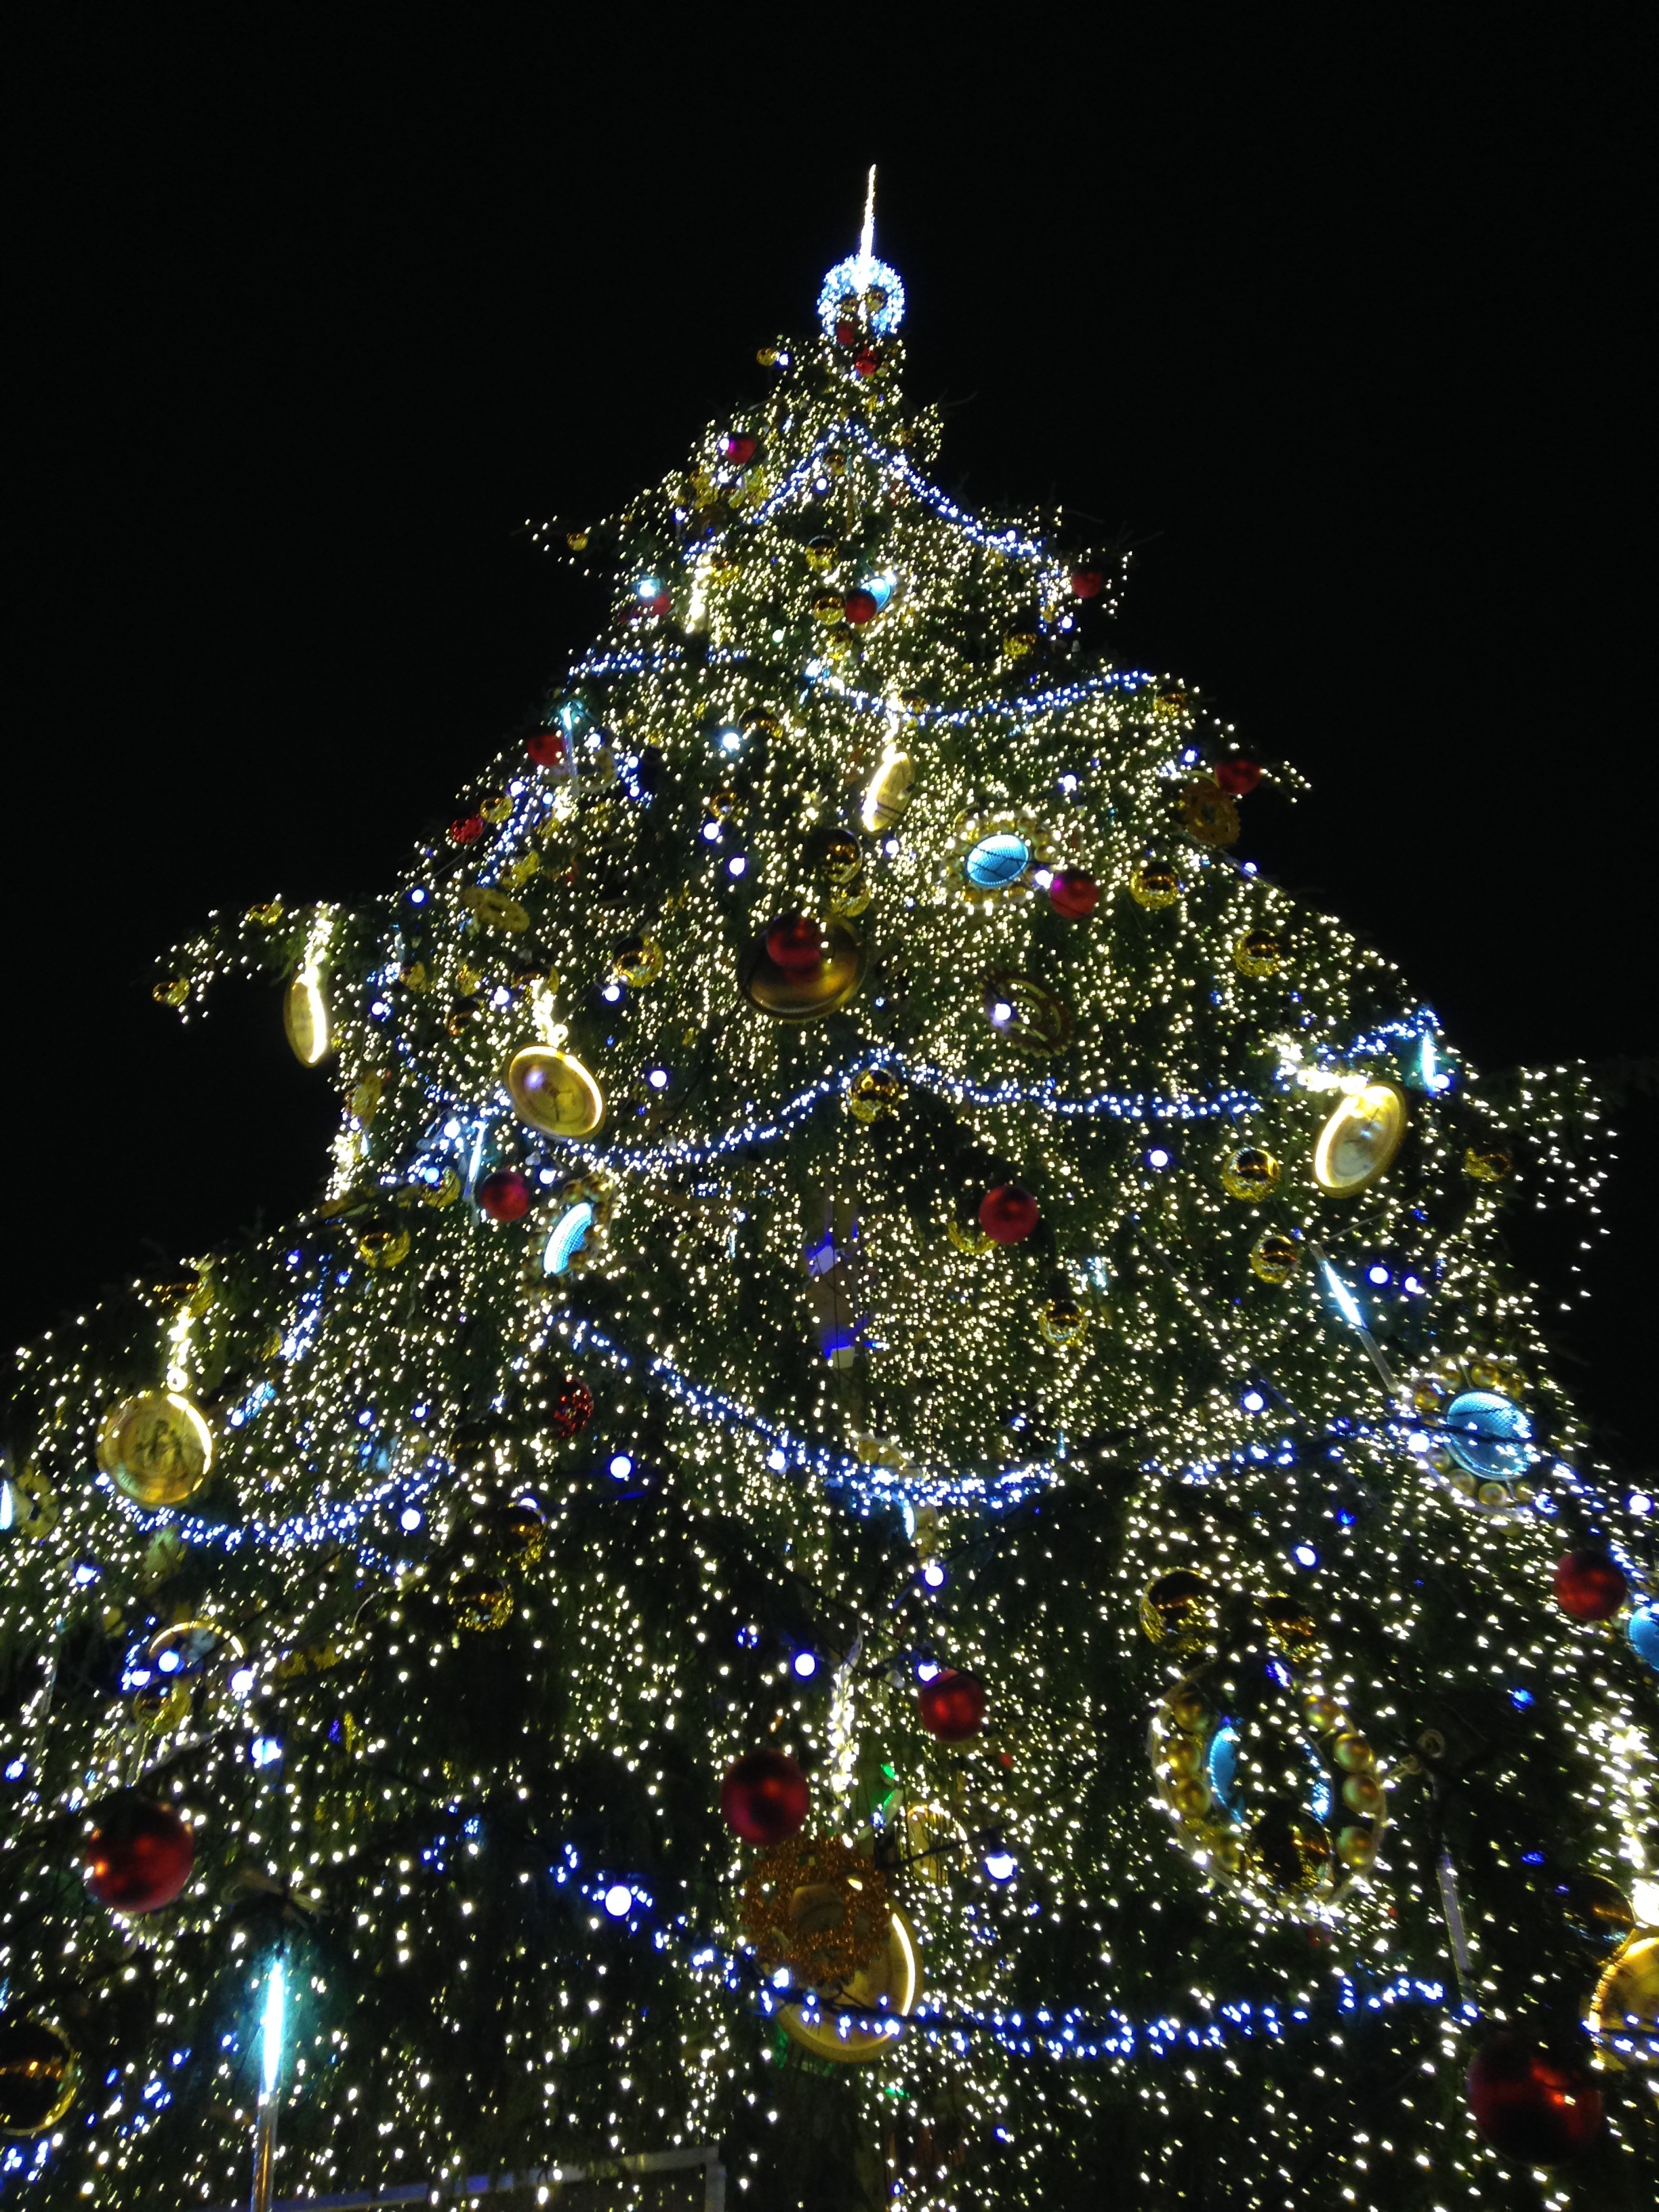
tree, branch, prague, christmas, decor, christmas tree, christmas decoration, christmas time, christmas lights